Early history of Pomerania

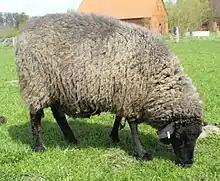
Pomeranian Coarsewool Sheep, traced back some 3,000 years.

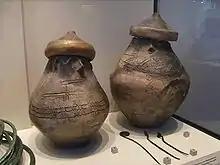
Pomerelian faced urns

While the Bronze Age began in Southern Germany before 1800 BC and had reached the Elbe and Saale area by 1550 BC, the North was still dominated by the Neolithic Funnelbeaker culture and Corded Ware culture (Single Grave culture). Only isolated artefacts belonging to the early Bronze Age have been found in Western Pomerania. The early Bronze Age cultures in Western Pomerania are classified as Buchholz group (Plonia group).